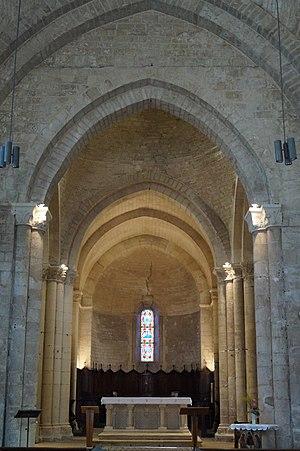
Le prolongement de la nef de l’église Notre-Dame-des-Anges.